Toro Rosso STR2

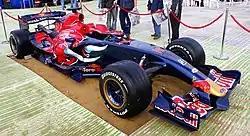
A STR2 at the 2007 Red Bull Air Race London.

The car was launched in a low key event on a test day at the Circuit de Catalunya on 13 February 2007, and immediately attracted the expected controversy when photos were released. There was a pre-event fear of the car not being ready but work through the previous night by the mechanics ensured that it was unveiled on time. Liuzzi was confirmed as one of the team's drivers at the launch but the announcement of his teammate was delayed due to 'contractual issues'. Scott Speed, who partnered Liuzzi at the team in 2006, was believed to be the most likely choice, and his re-appointment was later confirmed. The car itself was, as explained, a development version of Red Bull Racing's RB3. The Red Bull RB3 was designed by Adrian Newey, who earned a reputation as one of the most successful F1 designers with Championship-winning cars at both Williams and McLaren. In order for Red Bull Racing and Toro Rosso to use the chassis, Newey was employed by 'new' consortium named Red Bull Technology. This provided a loop-hole for STR around the prohibition of chassis sharing, as both teams were legally using a car developed by an 'independent' third party. Team Principal Franz Tost commented at the launch that "We are quite optimistic, I think we can make a step forward with the new car and the new engine. We have one very experienced driver and the second we will see [...] Therefore it is becoming better and better and we expect a quite successful season."